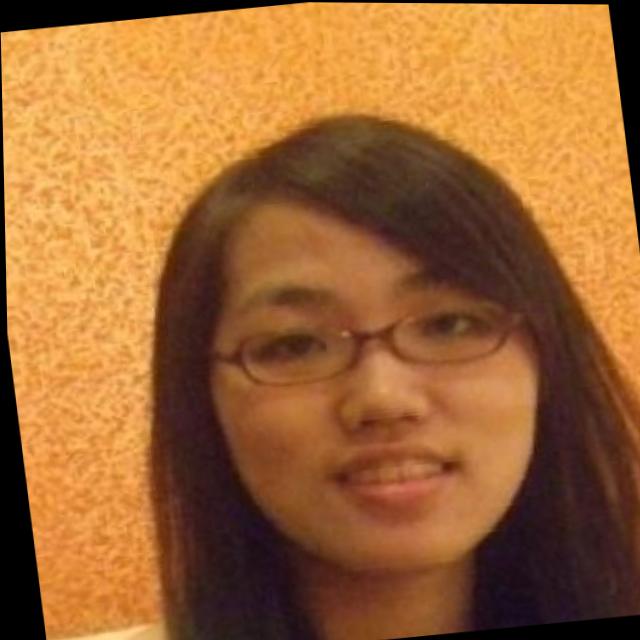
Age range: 21-44